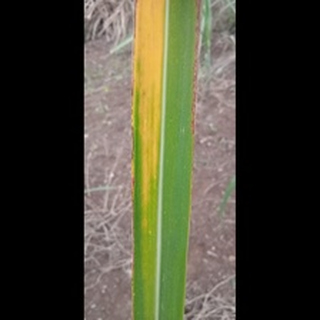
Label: sugarcane_yellow_leaf_disease